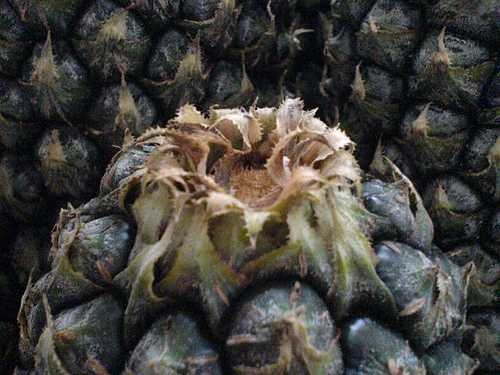
Label: Pineapple